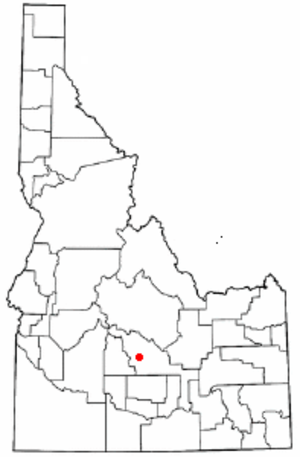
Hailey
Haileys beliggenhed i Idaho
Hailey er en amerikansk by og administrativt centrum for det amerikanske county Blaine County, i staten Idaho. I 2000 havde byen et indbyggertal på 6.200.